Alban Préaubert

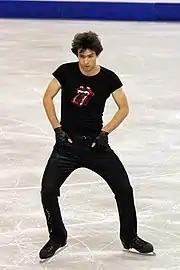
Préaubert performs his Rolling Stones program in 2009

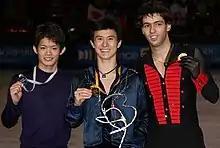
Préaubert after winning the bronze medal at the 2008 Trophée Eric Bompard

"GP: Grand Prix; JGP: Junior Grand Prix"